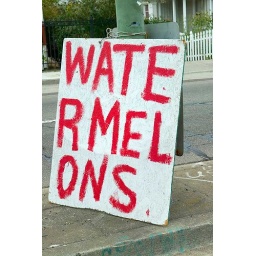
Saw this sign on Seminary street in Oakland.